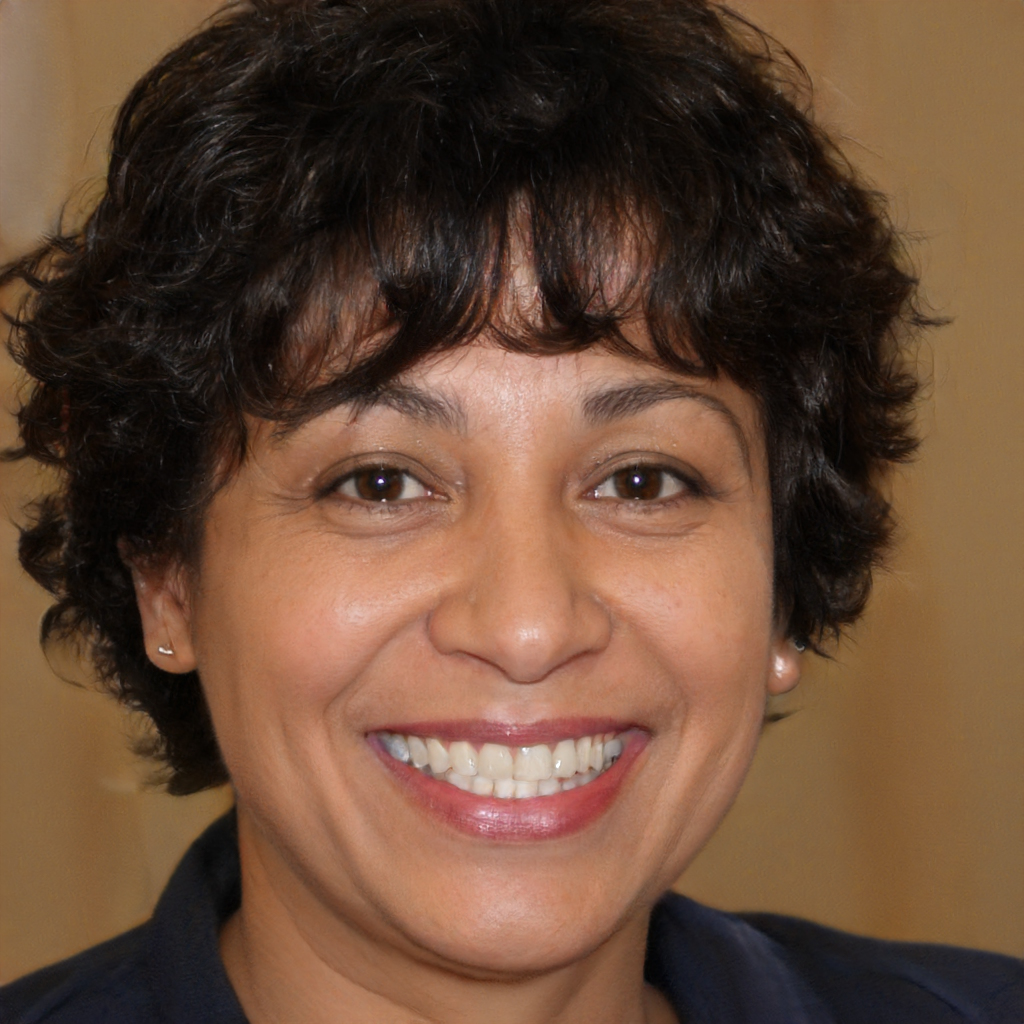
Gender: Female